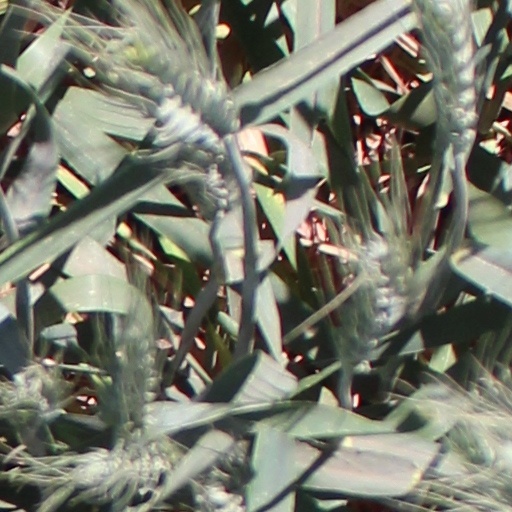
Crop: wheat